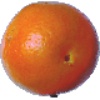
Label: tangelo